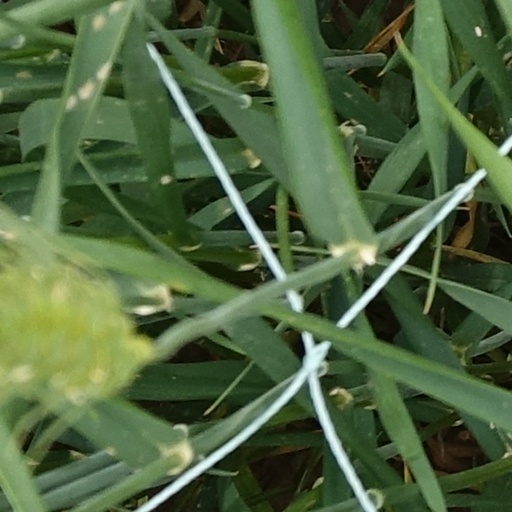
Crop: wheat